Jay Kennedy Harris

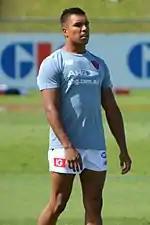
Kennedy Harris warming up prior to a pre-season match in February 2017

Kennedy Harris was drafted by the Melbourne Football Club with their second selection and fortieth overall in the 2013 national draft. His first match in Melbourne colours was in Melbourne's first match of the 2014 NAB Challenge against at Etihad Stadium, he kicked three final quarter goals to secure Melbourne an unexpected victory. He was praised during the match by "AFL Media" journalist, Jennifer Phelan, by stating he "demanded attention every time he went near the ball with his speed, courage and creativity." His performances in the pre-season earned him a round one debut in the seventeen point loss against at Etihad Stadium. He played the first eleven matches for the season before he was omitted for the round thirteen match against at the Melbourne Cricket Ground. He spent the next month in the Victorian Football League (VFL) for Melbourne's affiliate team, the Casey Scorpions, before being recalled to the senior side for the three point loss against at Adelaide Oval in round eighteen. He played the next two matches before being dropped for the round twenty-one match against at the Melbourne Cricket Ground, and missed the remainder of the season. He managed fourteen games in his debut season — starting as the substitute in six games — and kicked nine goals.